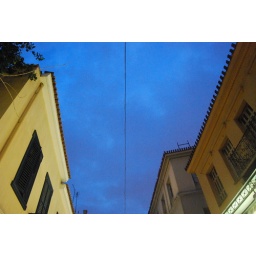
Looking up to the sky above Mitropoleos street at 9:30 pm